Jacki Sorensen

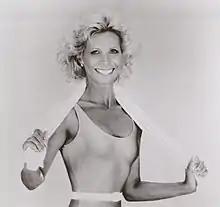

Jacki Sorensen (born Jacqueline Faye Mills; December 10, 1942) is the American originator of aerobic dancing, popularly known as aerobics. Inspired by Dr. Kenneth H. Cooper's 1968 book on aerobic exercise, she created for women an aerobic dance routine to music in 1969 in Puerto Rico, teaching U.S. Air Force wives. She expanded this concept into a teaching method and studio franchise, Aerobic Dancing Inc., that rose to 1,500 locations and 4,000 instructors teaching 170,000 students in 1981 at its peak.